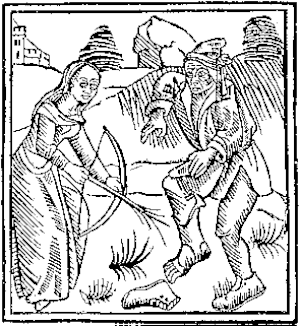
La chasse aux sorcières est la poursuite, la persécution et la condamnation systématique et en masse de personnes accusées de pratiquer la sorcellerie. Si la condamnation des pratiques de sorcellerie se rencontre à toutes les époques et dans toutes les civilisations, cette chasse aux sorcières du Moyen Âge tardif et surtout de la Renaissance est particulière par la croyance en un complot organisé de sorcières se réunissant en sabbat pour détruire la chrétienté en faisant un pacte avec le diable, et par la persécution et la traque massive de ces prétendues sorcières.